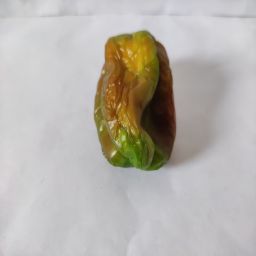
Crop: Bell Pepper
Quality: Old